Shady Lady (Ani Lorak song)

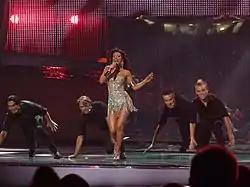
"Shady Lady" as performed by Lorak at Eurovision

"Shady Lady" is a song recorded by Ukrainian singer Ani Lorak with music composed by Philipp Kirkorov and lyrics written by Karen Kavaleryan. It in the Eurovision Song Contest 2008, held in Belgrade. She also released a Russian-language version of the song titled "S neba v nebo".